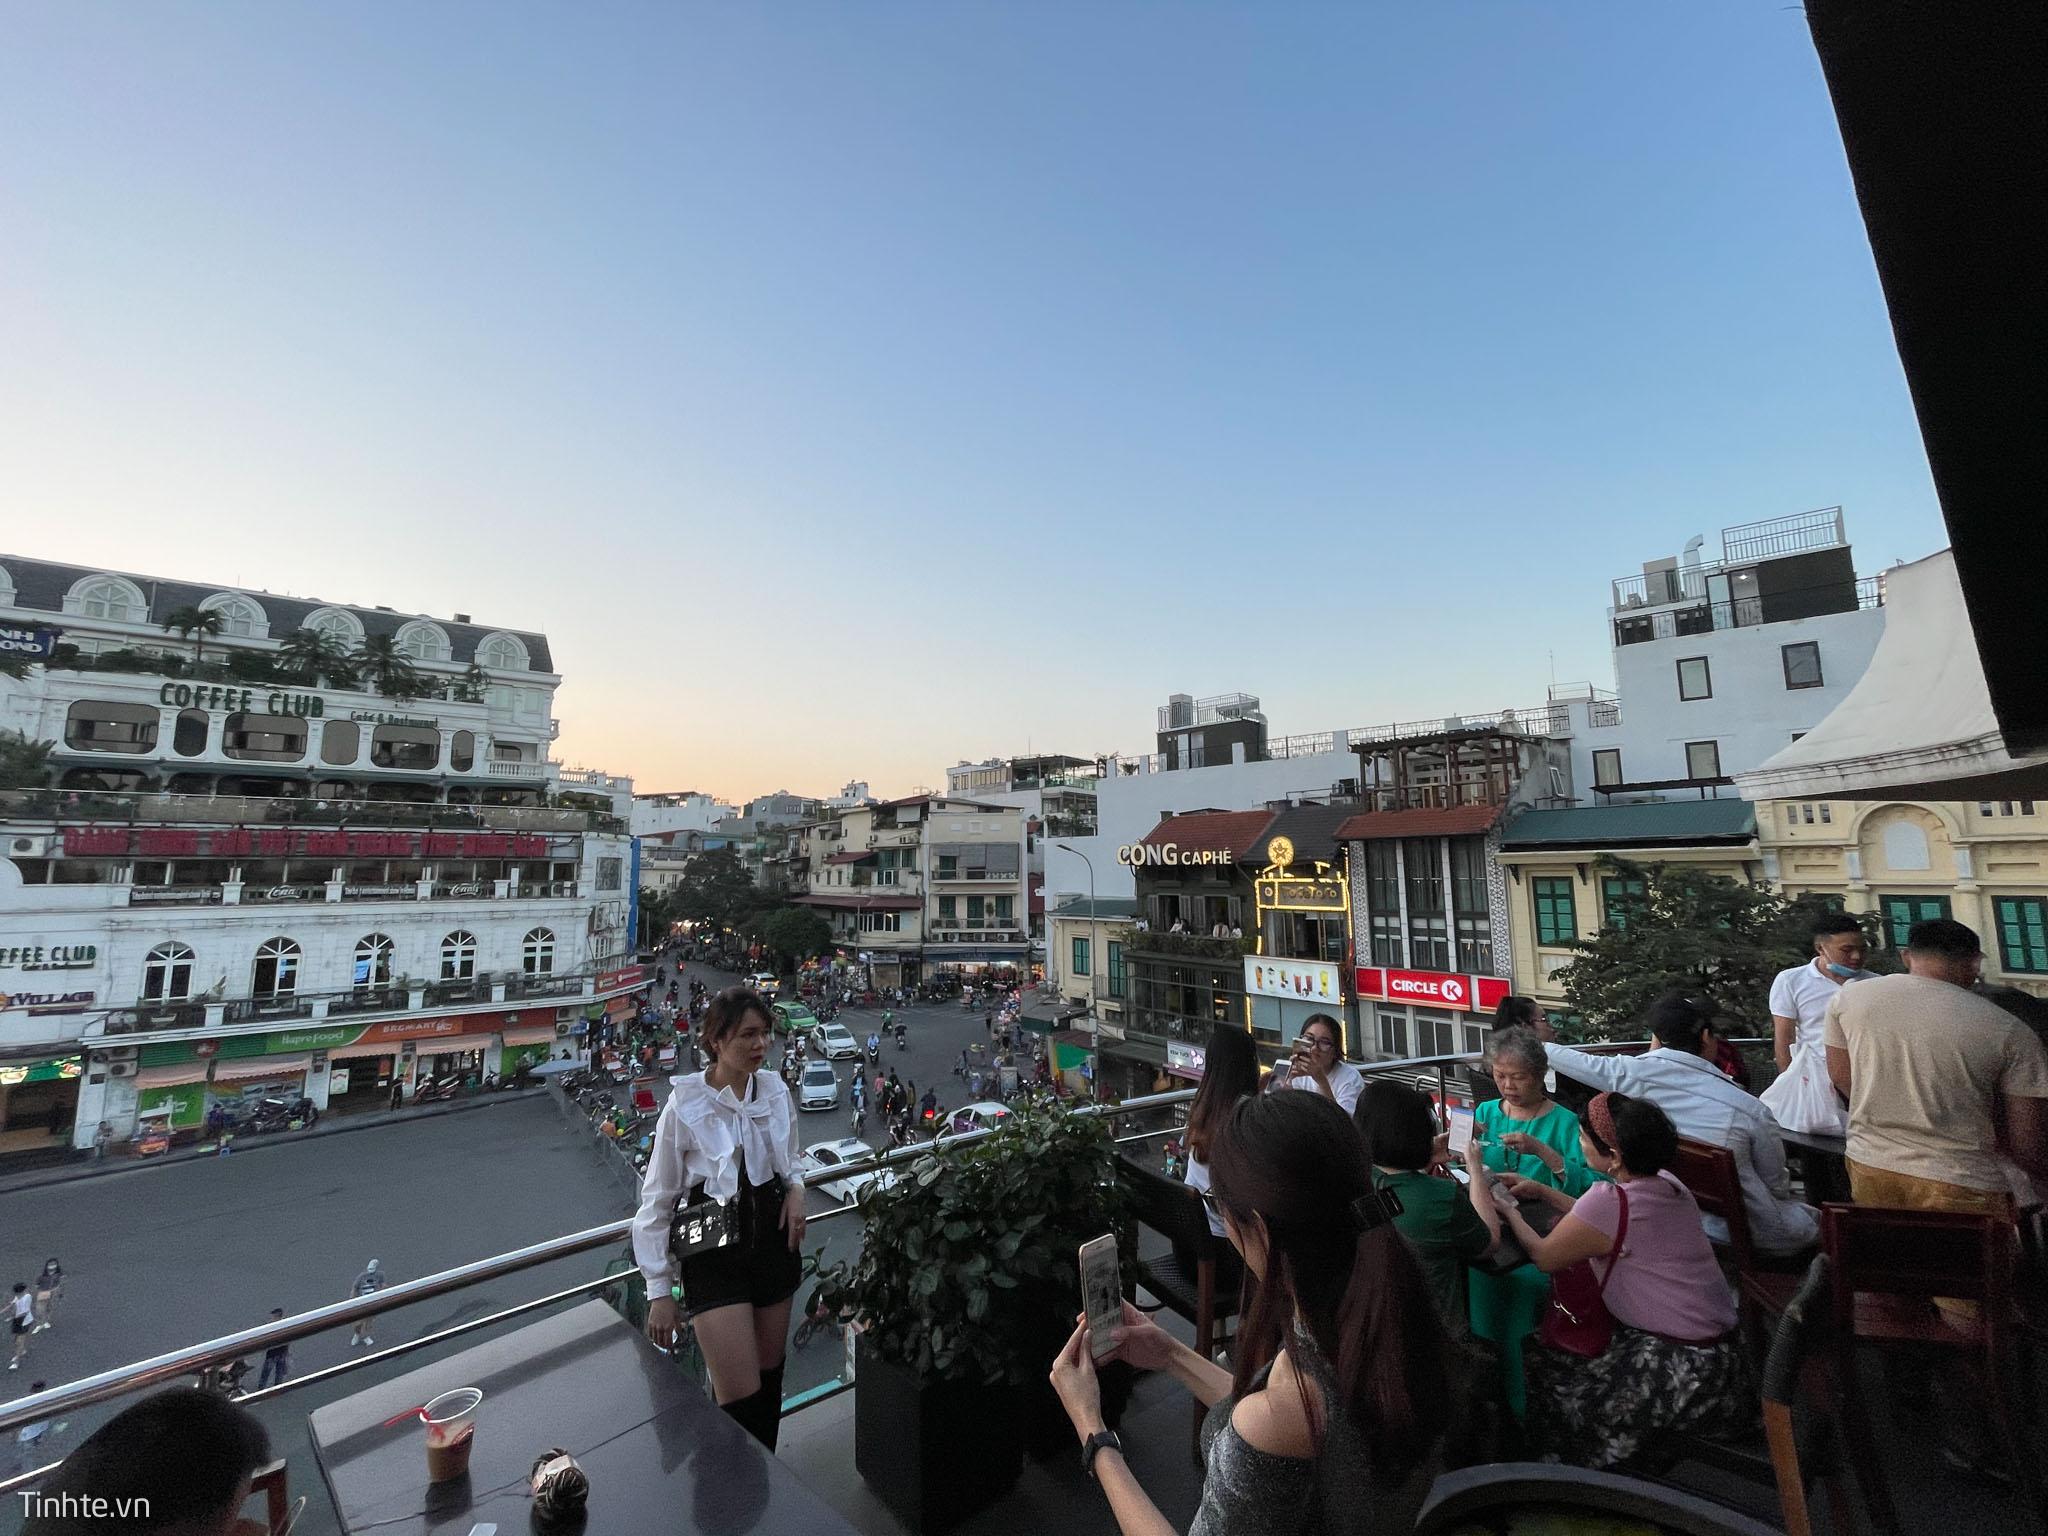
có nhiều người đang ngồi uống nước ở trên ban công một toà nhà